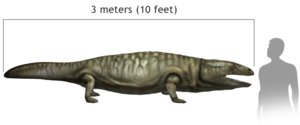
Metoposaurus est un genre éteint d'amphibiens temnospondyles qui a vécu au cours du Trias supérieur dans ce qui est aujourd'hui l'Europe et l'Amérique du Nord.